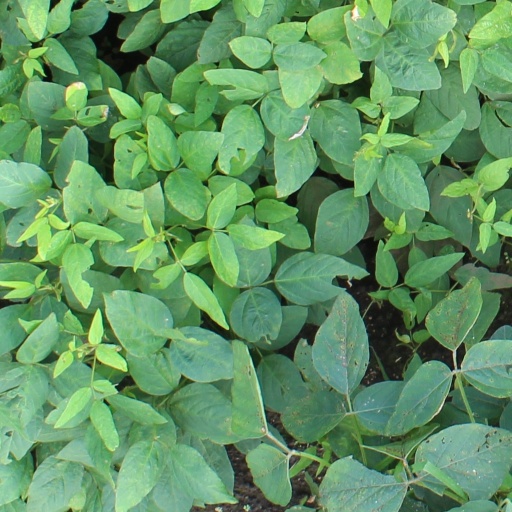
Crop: soybean